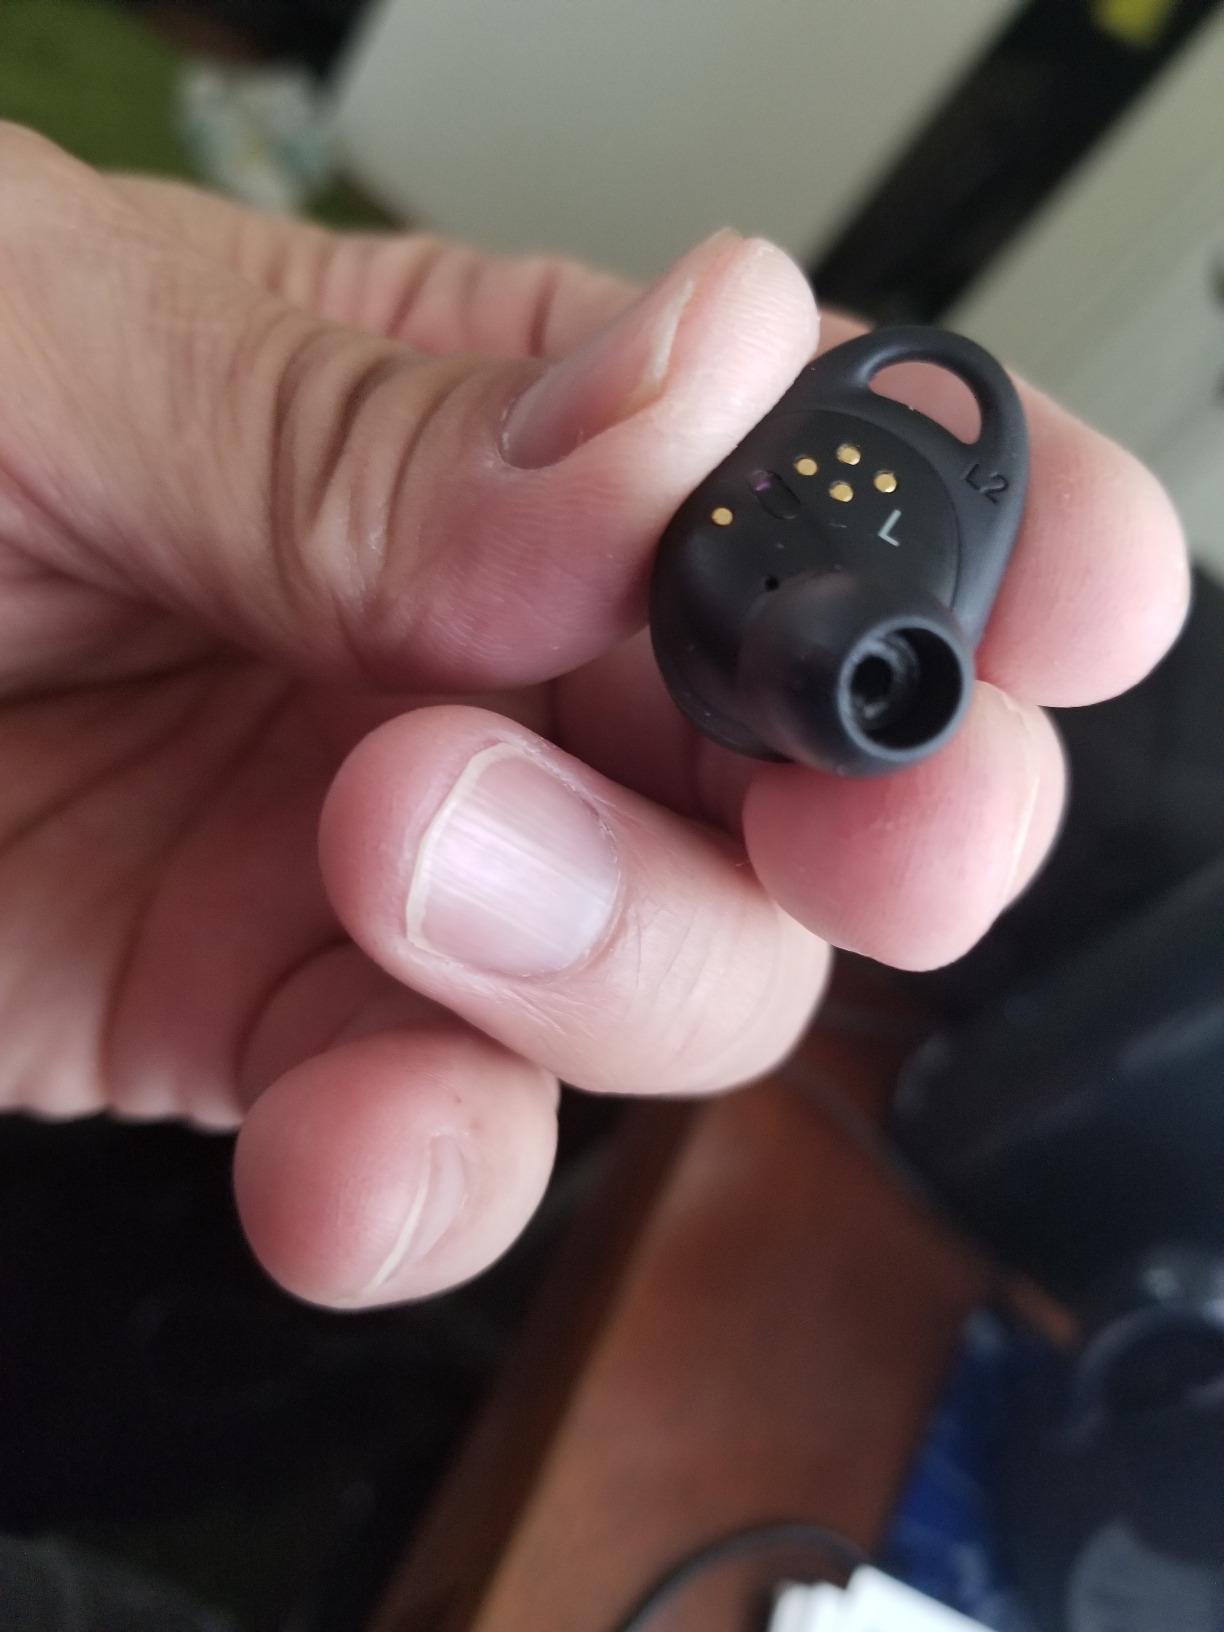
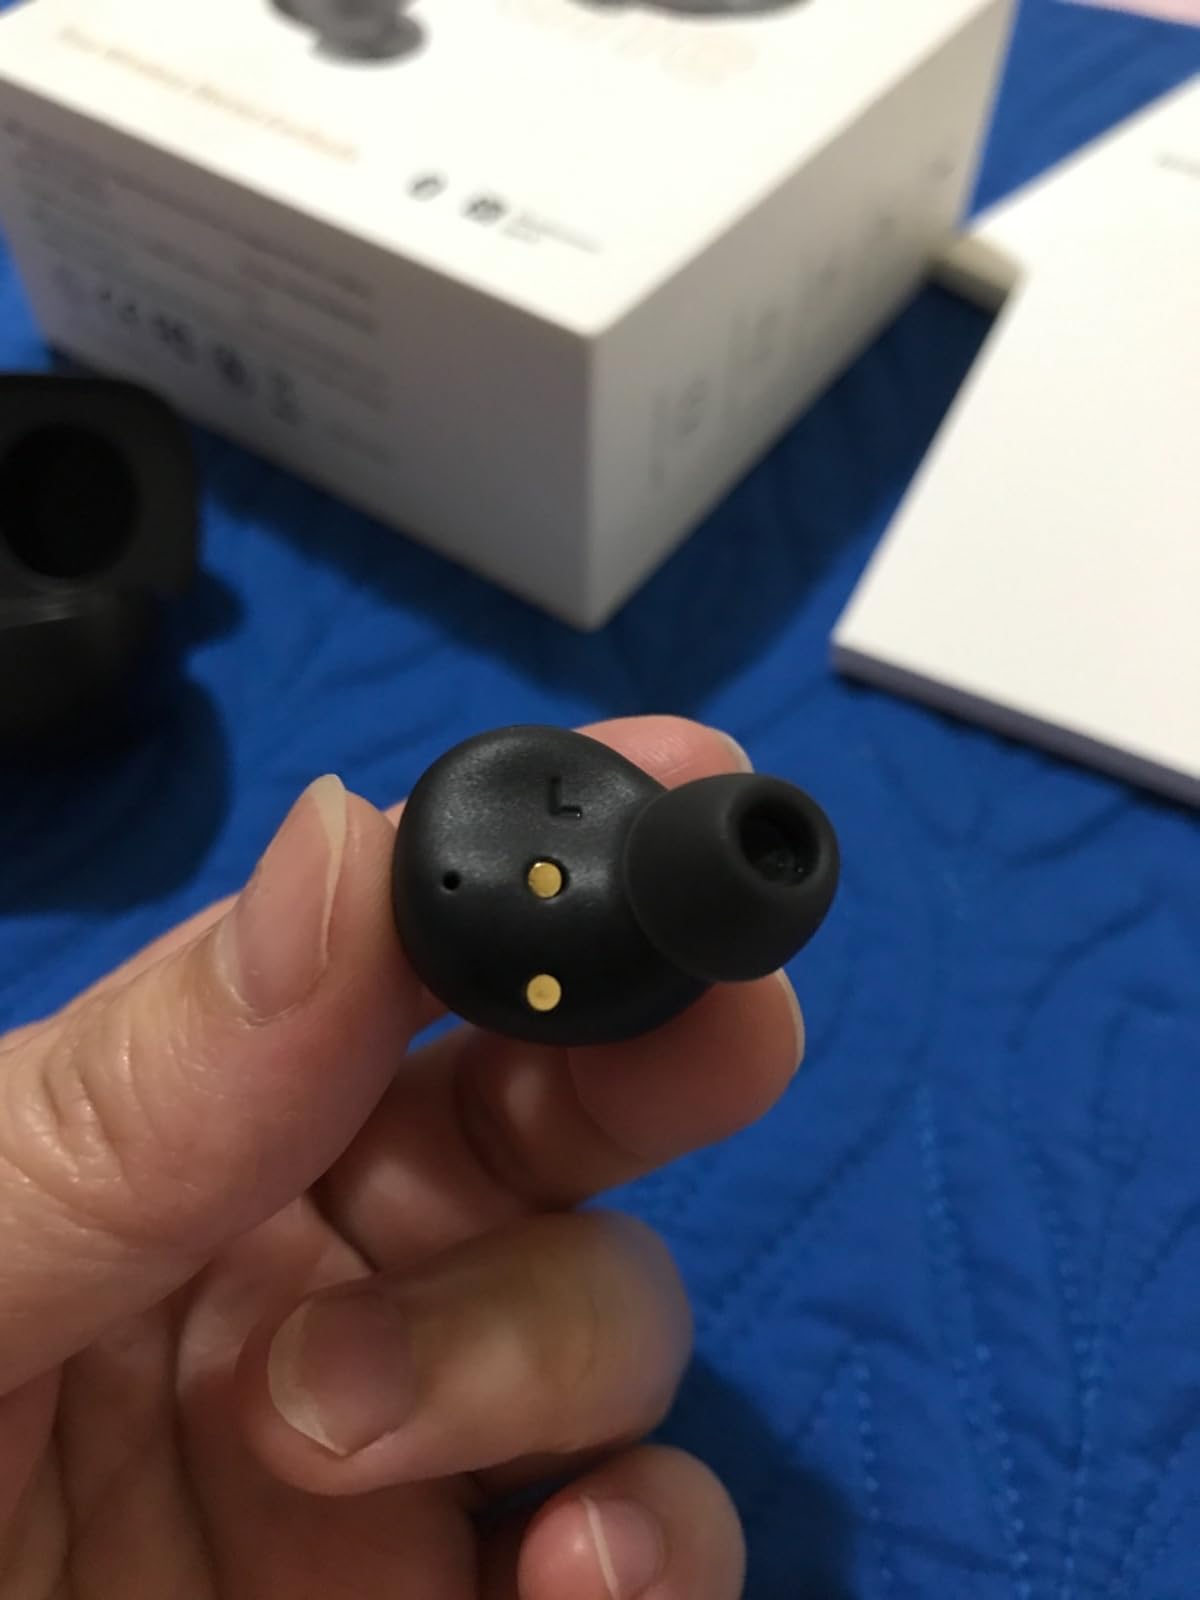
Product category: earbuds
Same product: no